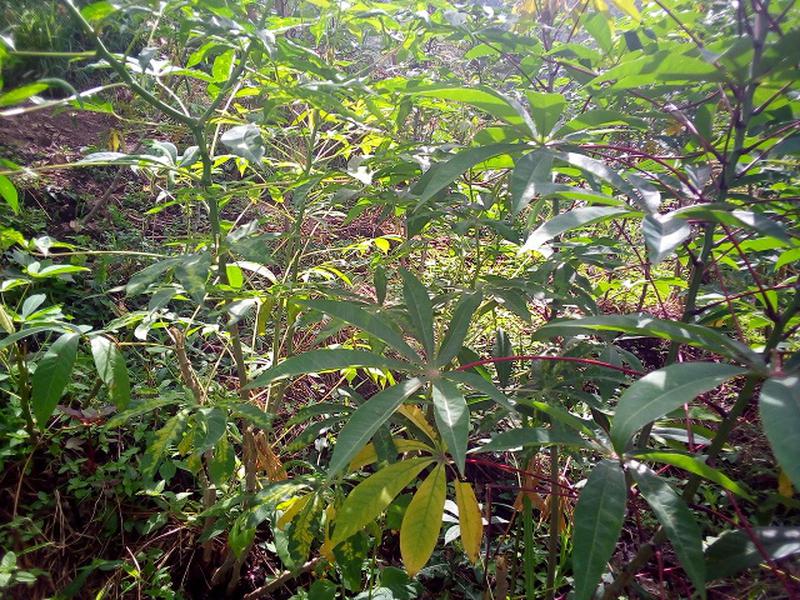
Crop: cassava
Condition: healthy